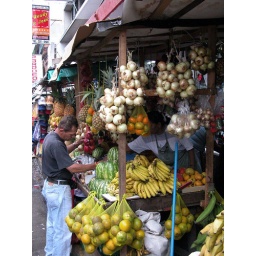
local produce at a street market in Costa Rica